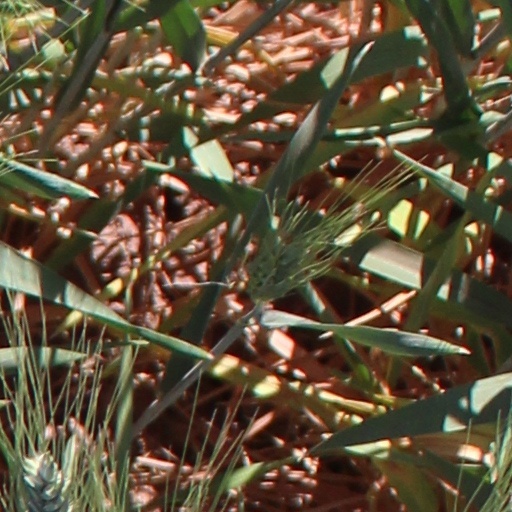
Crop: wheat